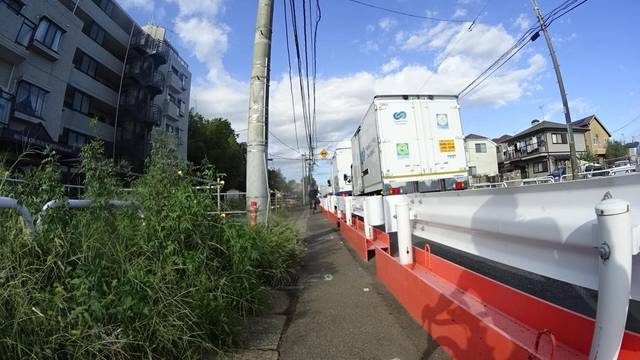
Region: Japan
Coordinates: 35.717, 139.462